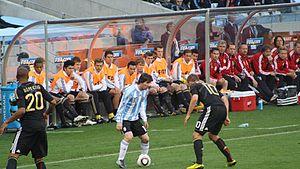
Lionel Messi, parfois surnommé Leo Messi, né le 24 juin 1987 à Rosario, est un footballeur international argentin évoluant au poste d'attaquant au FC Barcelone.